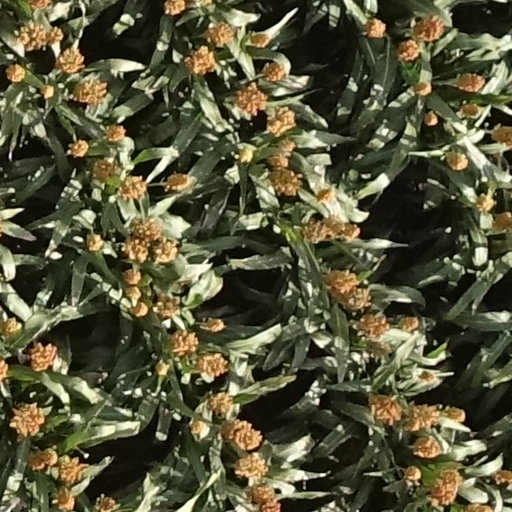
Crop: sorghum